Borumba Dam

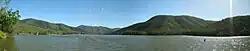
Lake Borumba

Constructed in 1964, Borumba Dam is a popular destination for recreational fishers. The dam wall is located about south west of Imbil.